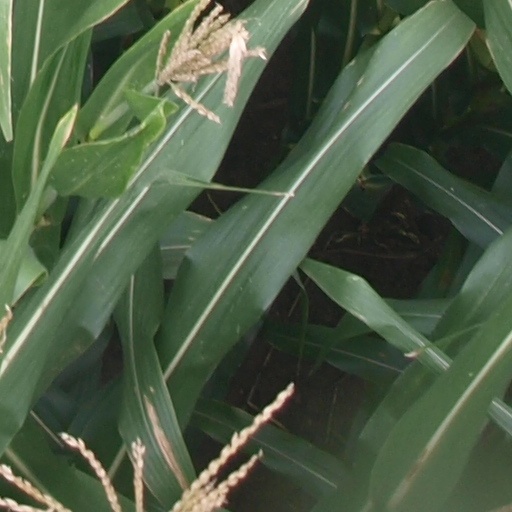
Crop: maize; corn